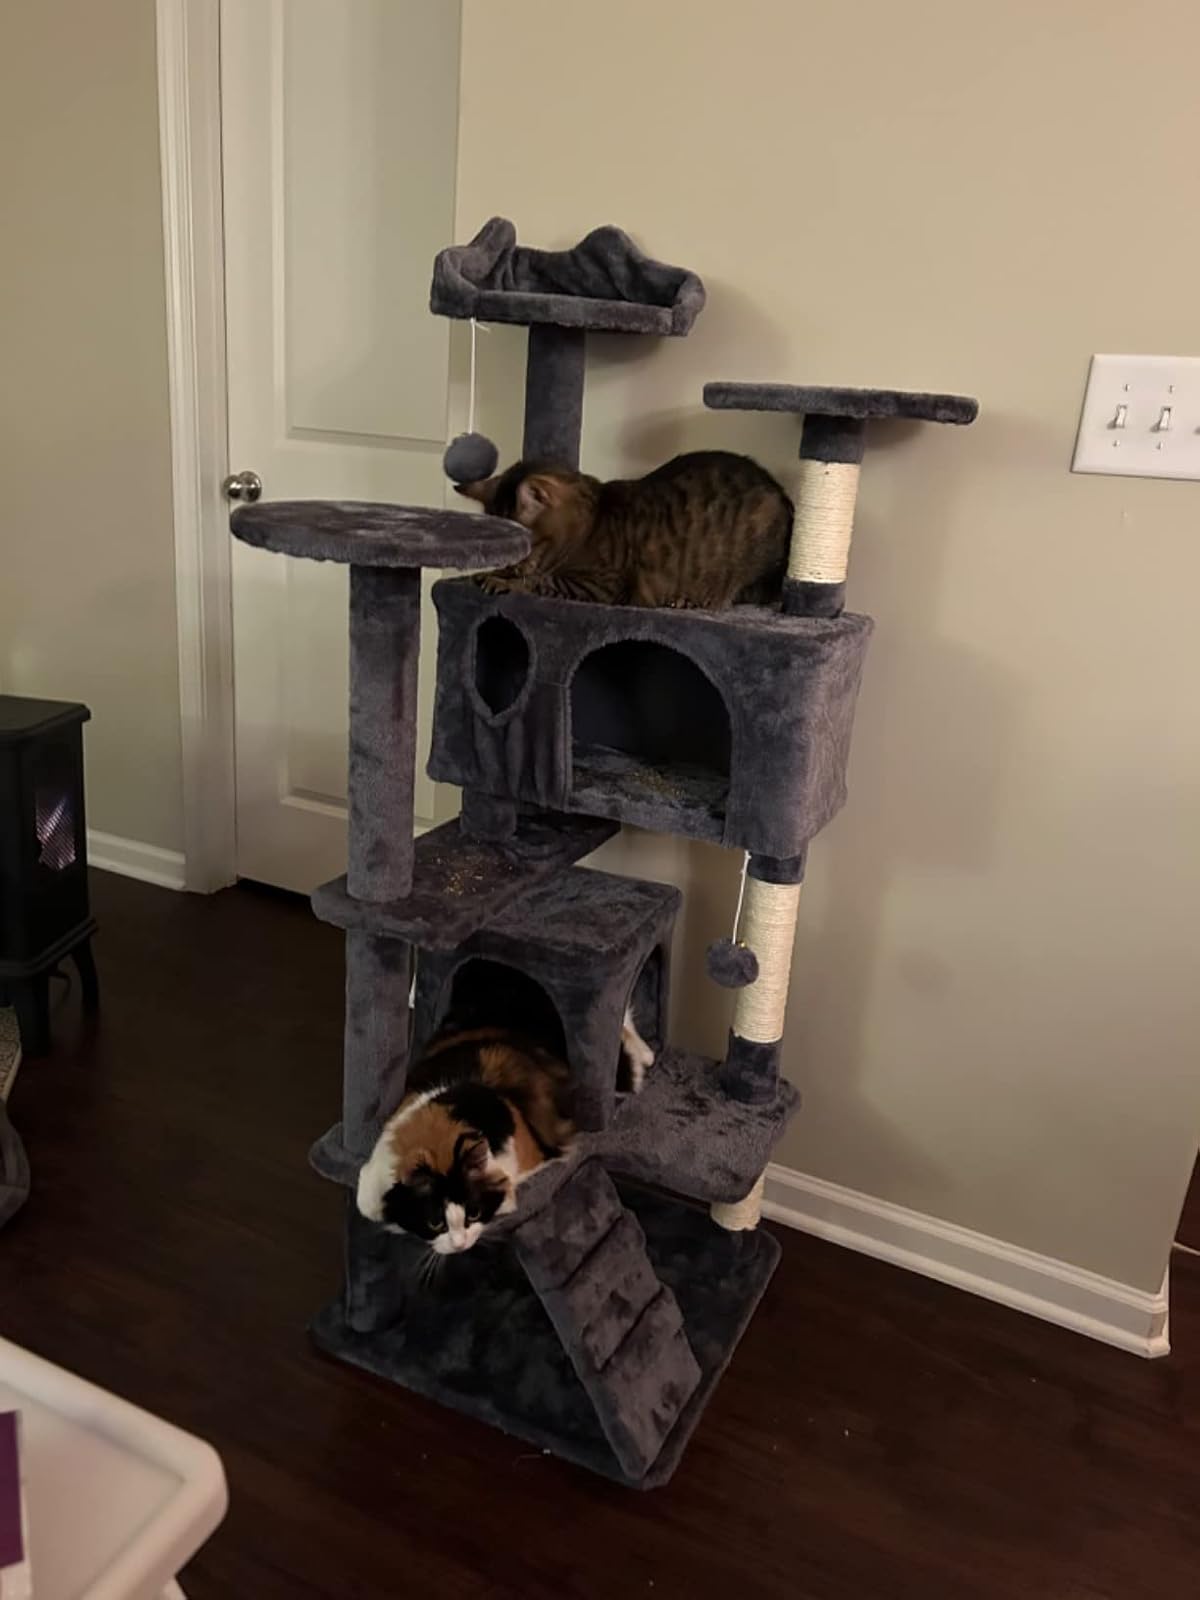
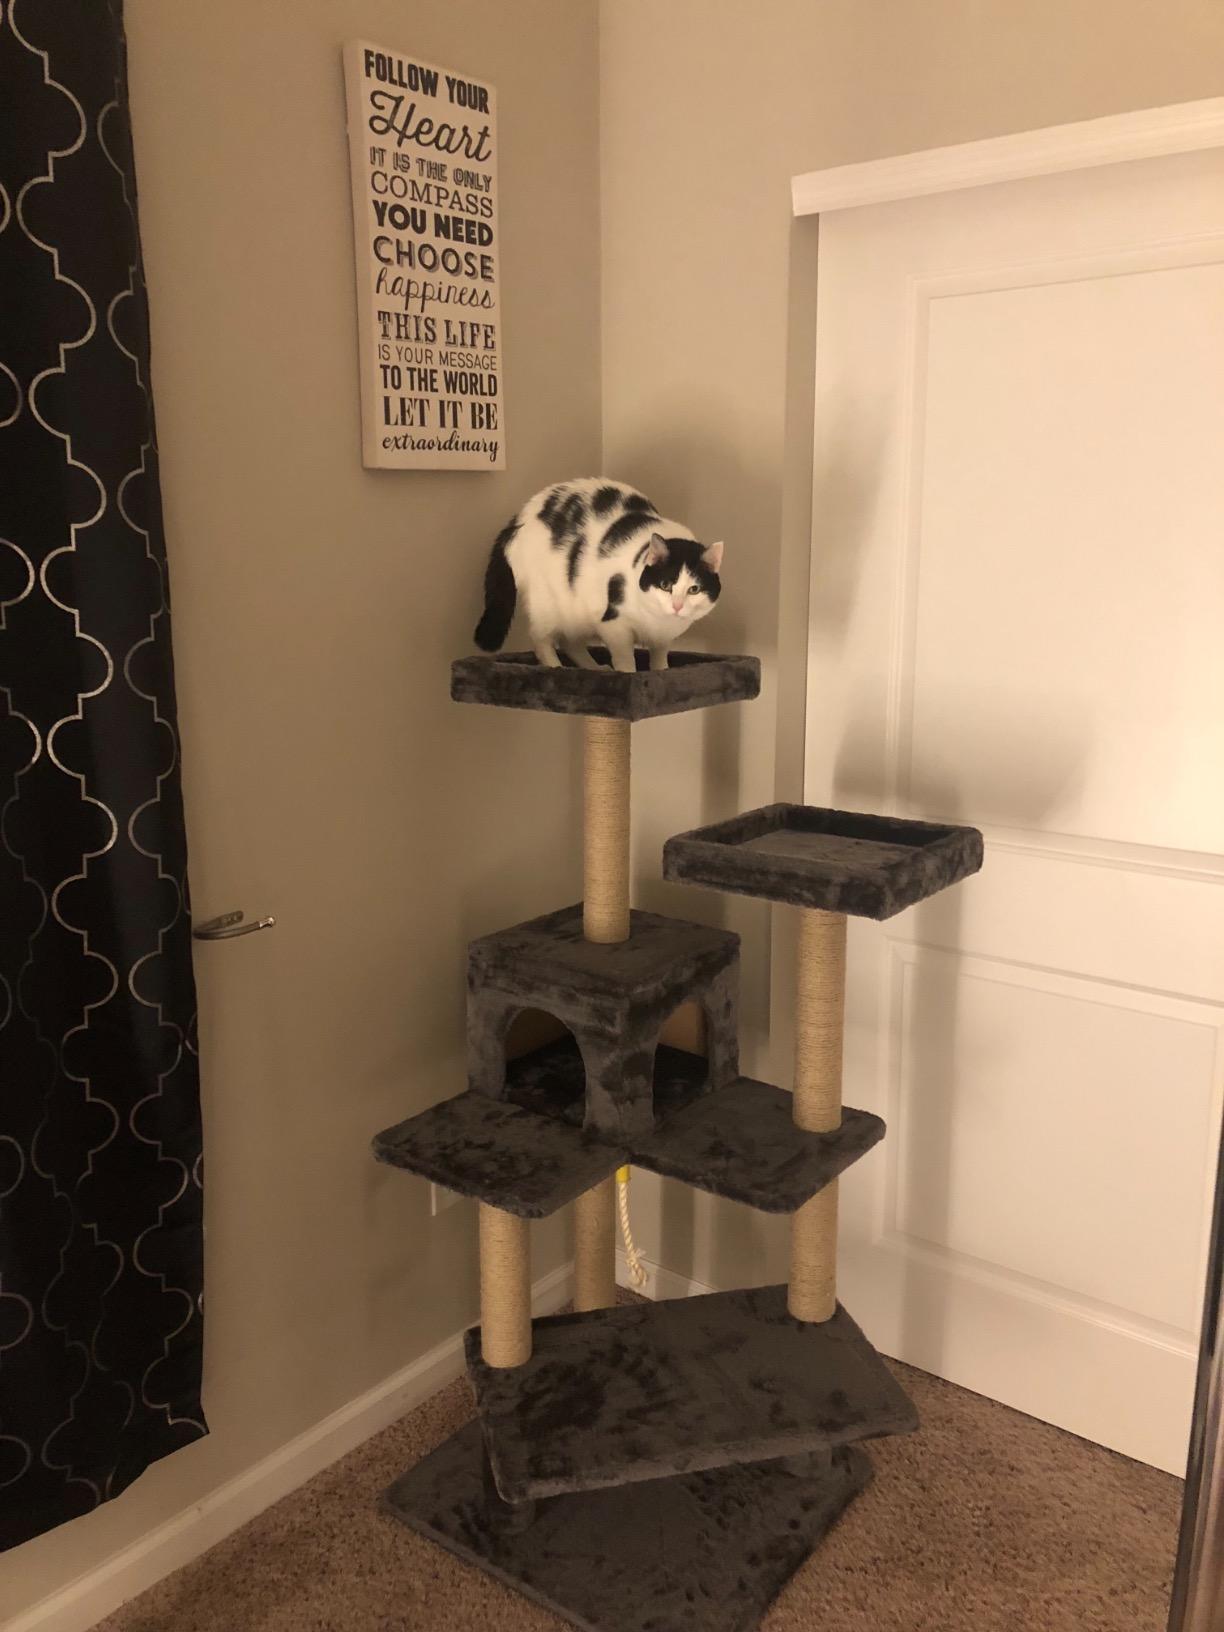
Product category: items_cat tree
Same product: no